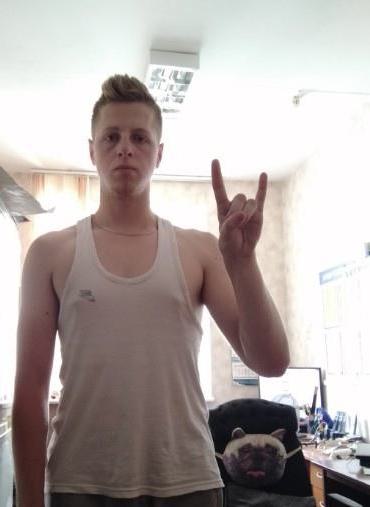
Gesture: rock